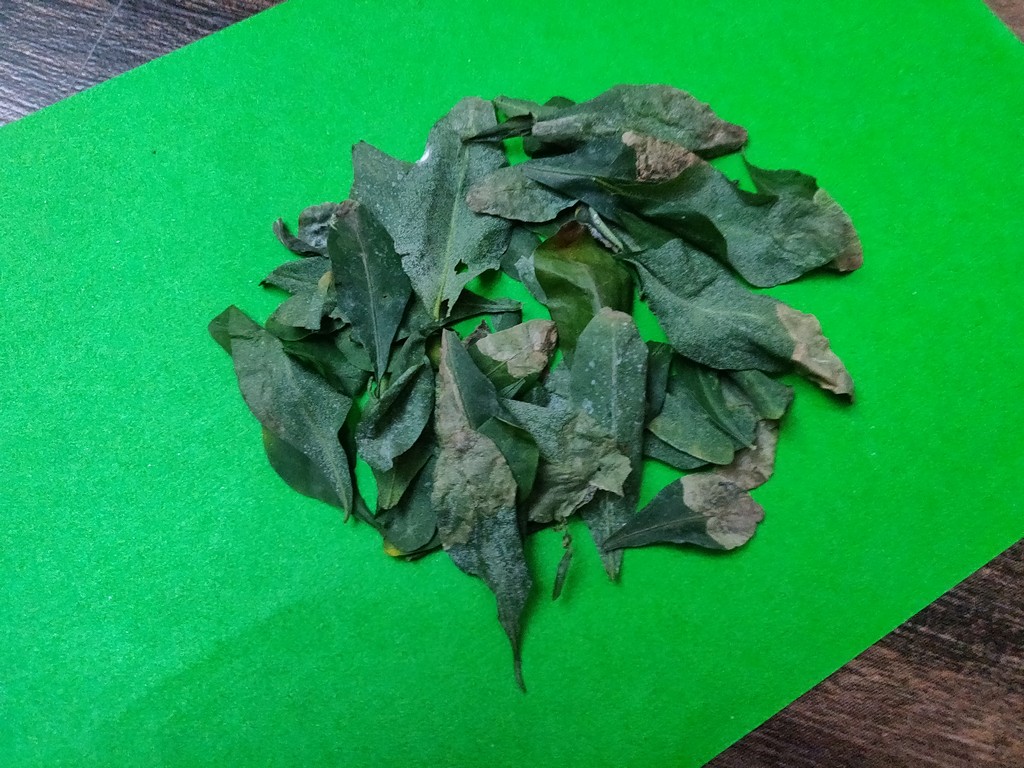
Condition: Unhealthy
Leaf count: multiple
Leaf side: unknown